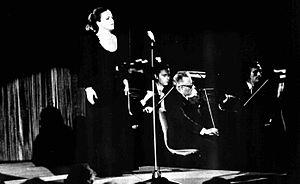
Katia Ricciarelli est une soprano et une actrice italienne. Son répertoire de prédilection est l'opéra italien des XIXᵉ et XXᵉ siècles dans Verdi, Rossini, Donizetti, Bellini, et Puccini. Elle aborde néanmoins l'opéra allemand et viennois avec Wagner, Gluck, Haendel et Mozart.